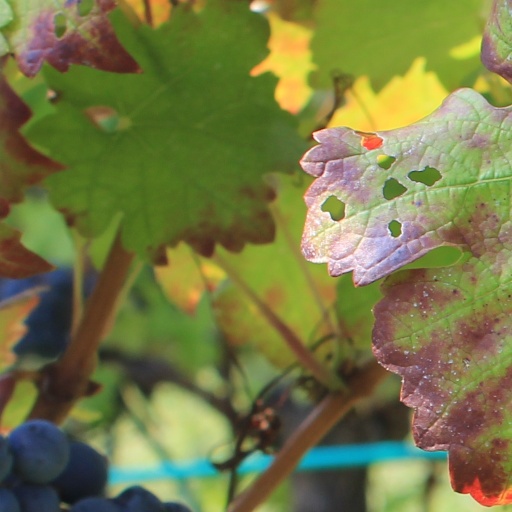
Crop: grape